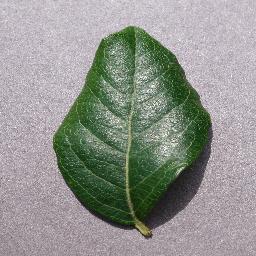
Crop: blueberry
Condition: healthy